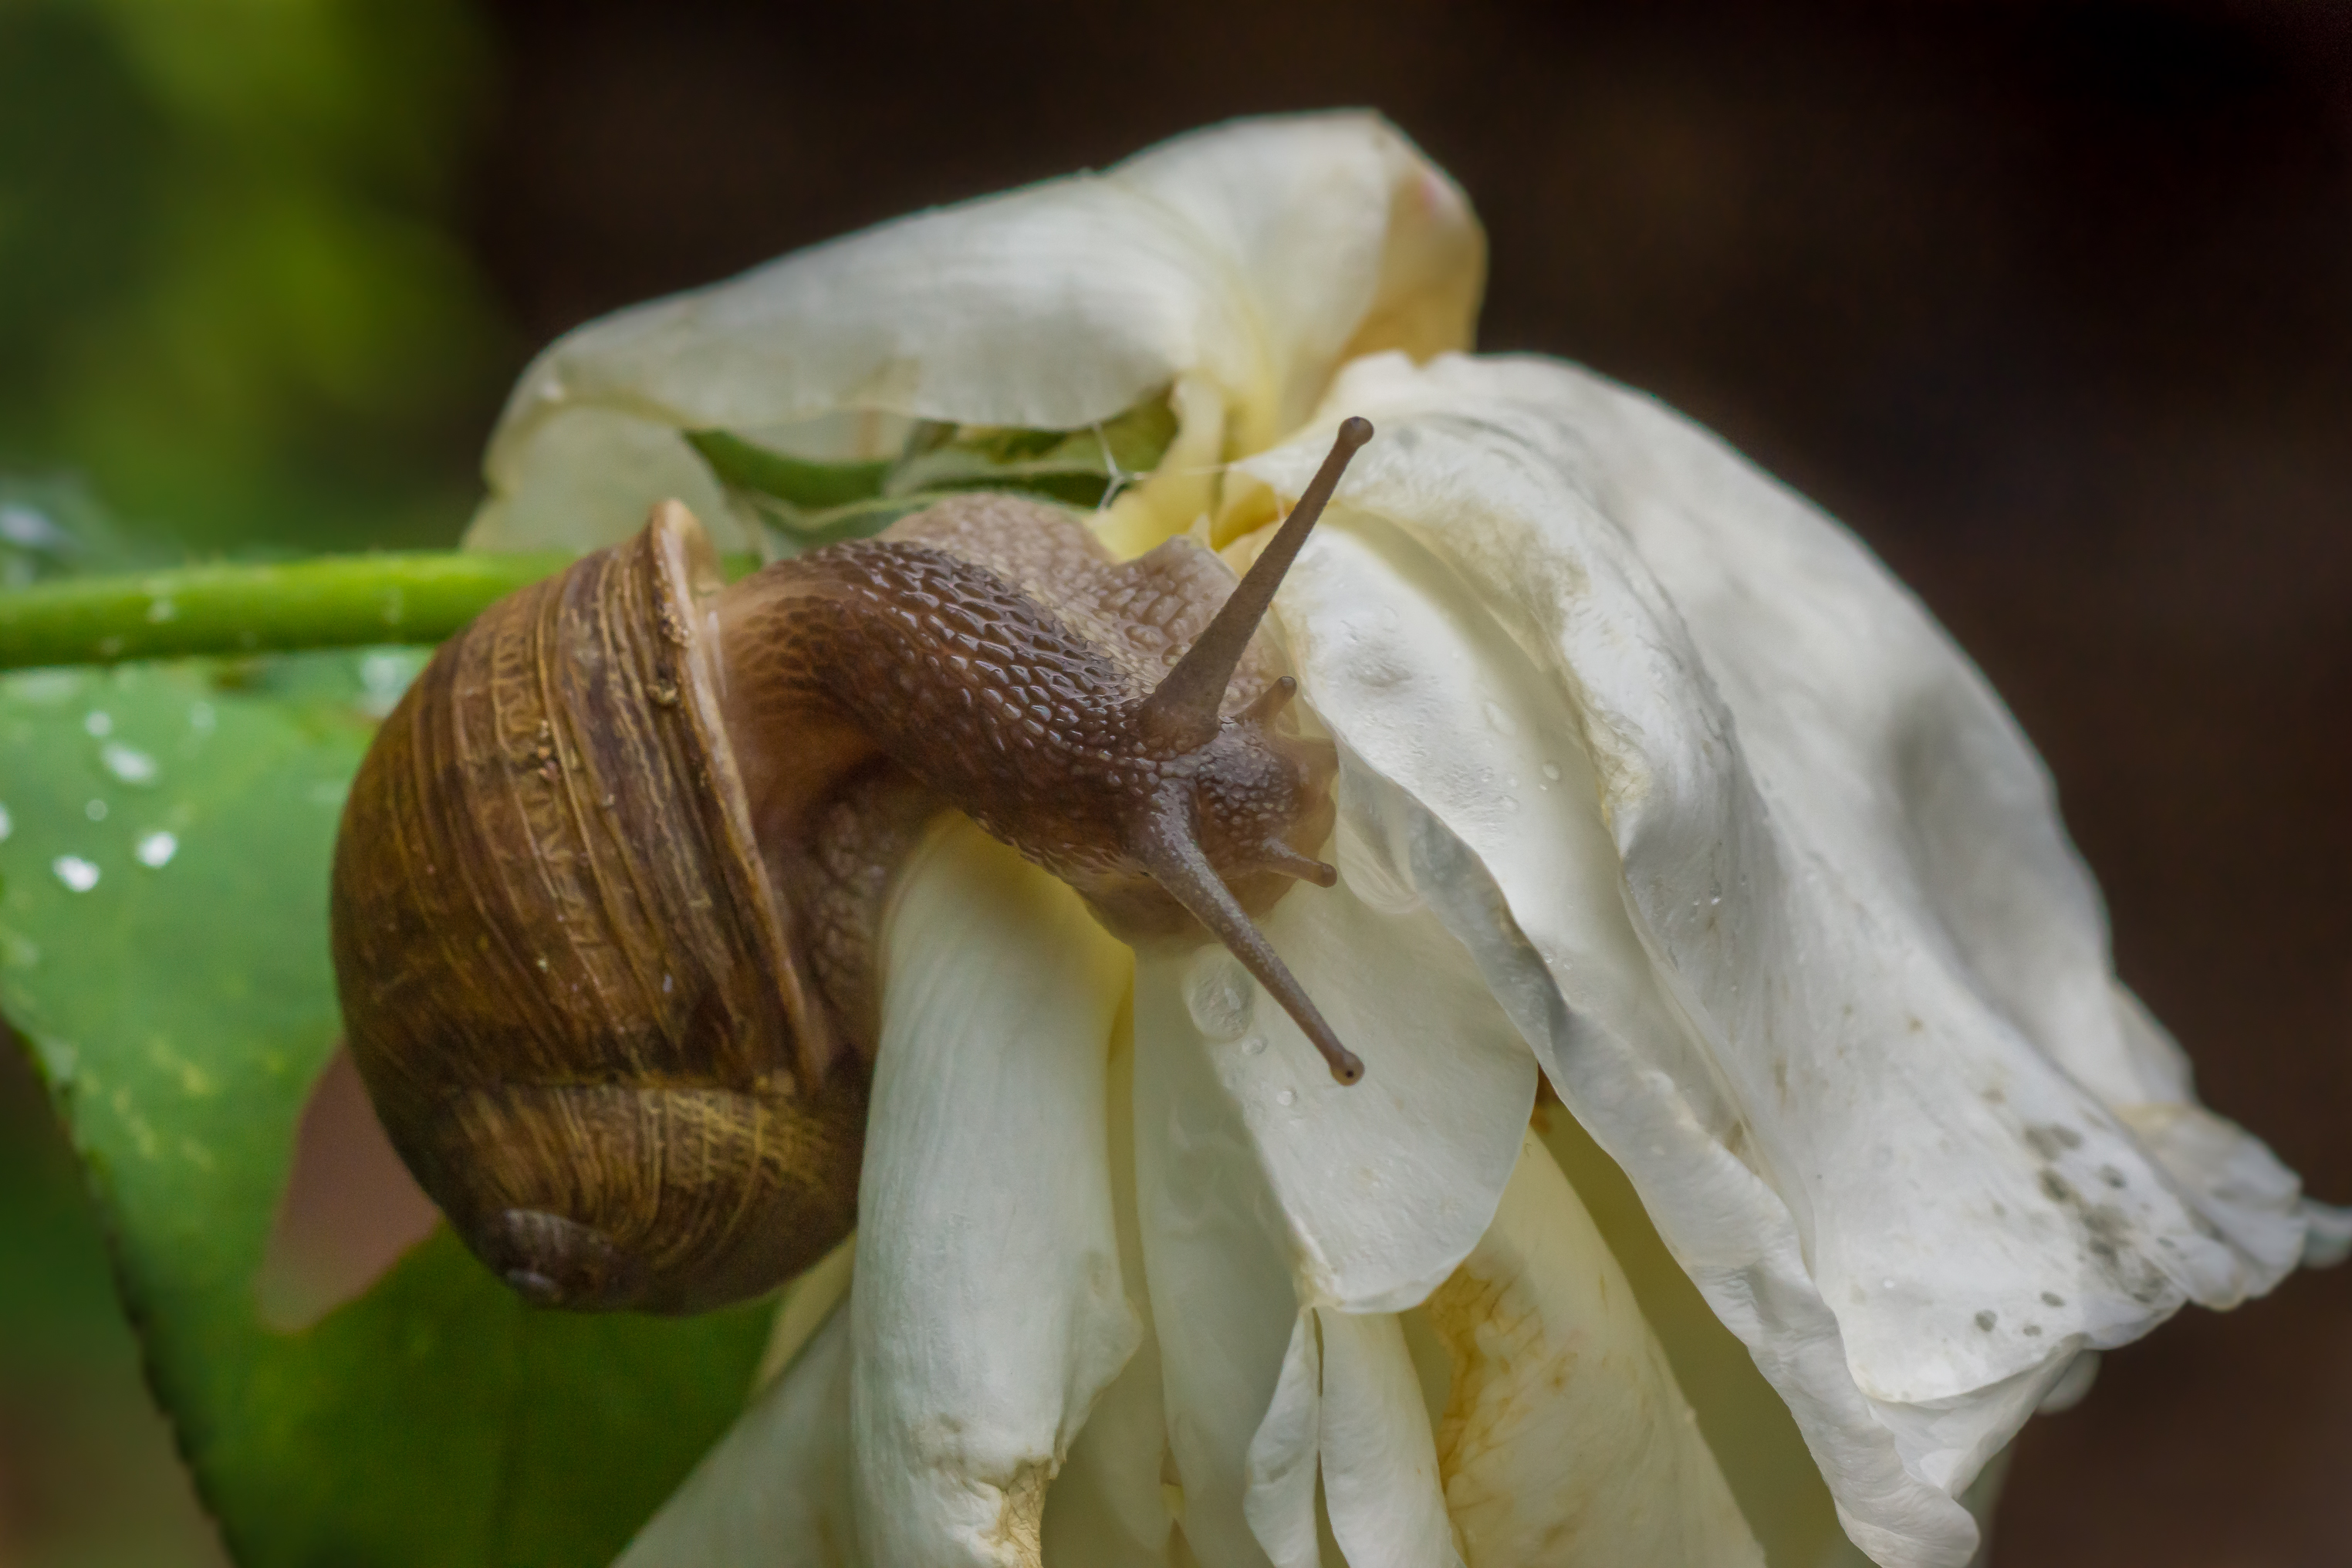
nature, photography, flower, insect, macro, botany, flora, fauna, invertebrate, close up, snail, animals, naturaleza, snails, ggl1, gaby1, xovesphoto, animales, sonya77, caracoles, minolta100mm, macro photography, plant stem, snails and slugs